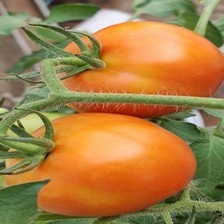
Label: tomato